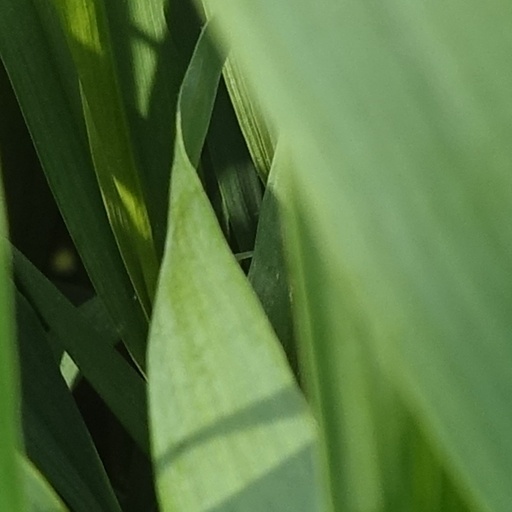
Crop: wheat